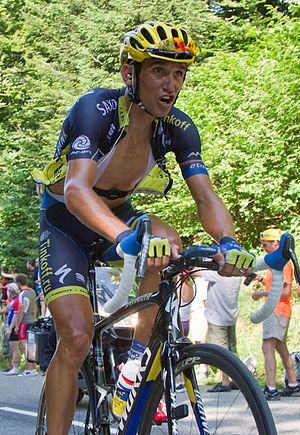
Roman Kreuziger
Roman Kreuziger er en tjekkisk landevejscykelrytter, som cykler for World Tour-holdet NTT Pro Cycling.